History of laptops

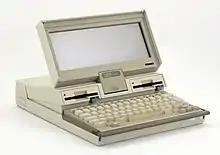
IBM PC Convertible (1986)

Toshiba launched the 8/16-bit Toshiba T1100 in 1985, and has subsequently described it as ""the world's first mass-market laptop computer"". It did not have a hard drive, and ran entirely from floppy disks. The CPU was a 4.77 MHz Intel 80C88, a lower-power-consumption variation of the popular Intel 8088, and the display was a monochrome, 640x200 LCD. It was followed in 1987 by the T1000 and T1200. Although limited floppy-based DOS machines, with the operating system stored in ROM on the T1000, the Toshiba models were small and light enough to be carried in a backpack, and could be run from Ni-Cd batteries. They also introduced the now-standard "resume" feature to DOS-based machines: the computer could be paused between sessions without having to be restarted each time.